Customary kings of Wallis and Futuna

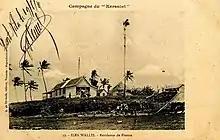
Residence of the French Resident in Wallis and Futuna, 1904–1909. The land was loaned by Queen Amelia Tokagahahau.

The islands were isolated from the outside world as a result of their involvement in World War II. For two years, the bishop and the resident demonstrated allegiance to the Vichy regime, which resulted in the islands being entirely isolated until the arrival of American forces on Wallis in 1942. The arrival of American troops disrupted the socio-political equilibrium of the Uvea kingdom, precipitating the creation of numerous salaried positions. Those who had previously been commoners, working for the army, found themselves earning more than the nobles. In response to this threat to customary authority, the French resident was compelled to raise the stipends of the chiefs by 1,000%. Following the departure of the American forces in 1944, the island was confronted with a significant economic and political crisis. From 1945 to 1950, Uvea was ruled by three different kings: Leone Manikitoga, Pelenato Fuluhea, and Kapeliele Tufele. On December 22, 1953, a new succession crisis emerged amidst ongoing tensions between the monarch, the government, and the diplomatic mission. Aloisia Brial was designated as Queen of Uvea. Her tenure was marked by political instability, with her authoritarian approach to governance leading to opposition from her chieftaincy. In 1957, she was outvoted by the royal council but refused to abdicate, which resulted in significant tensions as the Mu'a district nearly seceded. She ultimately relinquished her position on September 12, 1958. Following arduous negotiations, Tomasi Kulimoetoke II ascended to the throne on March 12, 1959, thereby establishing his authority. A labor migration movement emerged, directed toward New Caledonia and the New Hebrides, under the auspices of the kings to guarantee fair compensation for those who emigrated. Lavelua Pelenato Fuluhea, for instance, imposed a bonus of 250 francs as a "reward for the king and chiefs" per worker.